Jiaxing

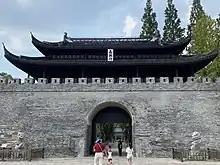
The main gate of the "Zicheng", lit. "citadel", of Jiaxing

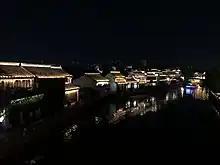
Yuehe Street

South Lake, to the south-east of the old walled city, has been a popular tourist site for centuries. The Chinese Communist Party was officially founded on a boat in the lake, after the delegates to its first congress adjourned their meeting in Shanghai and reconvened here. As a result, the lake is now a popular destination for Communist Party "education" tours.